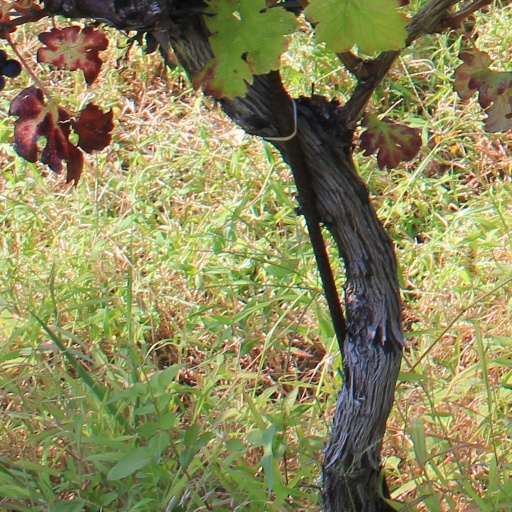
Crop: grape